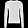
Label: Pullover